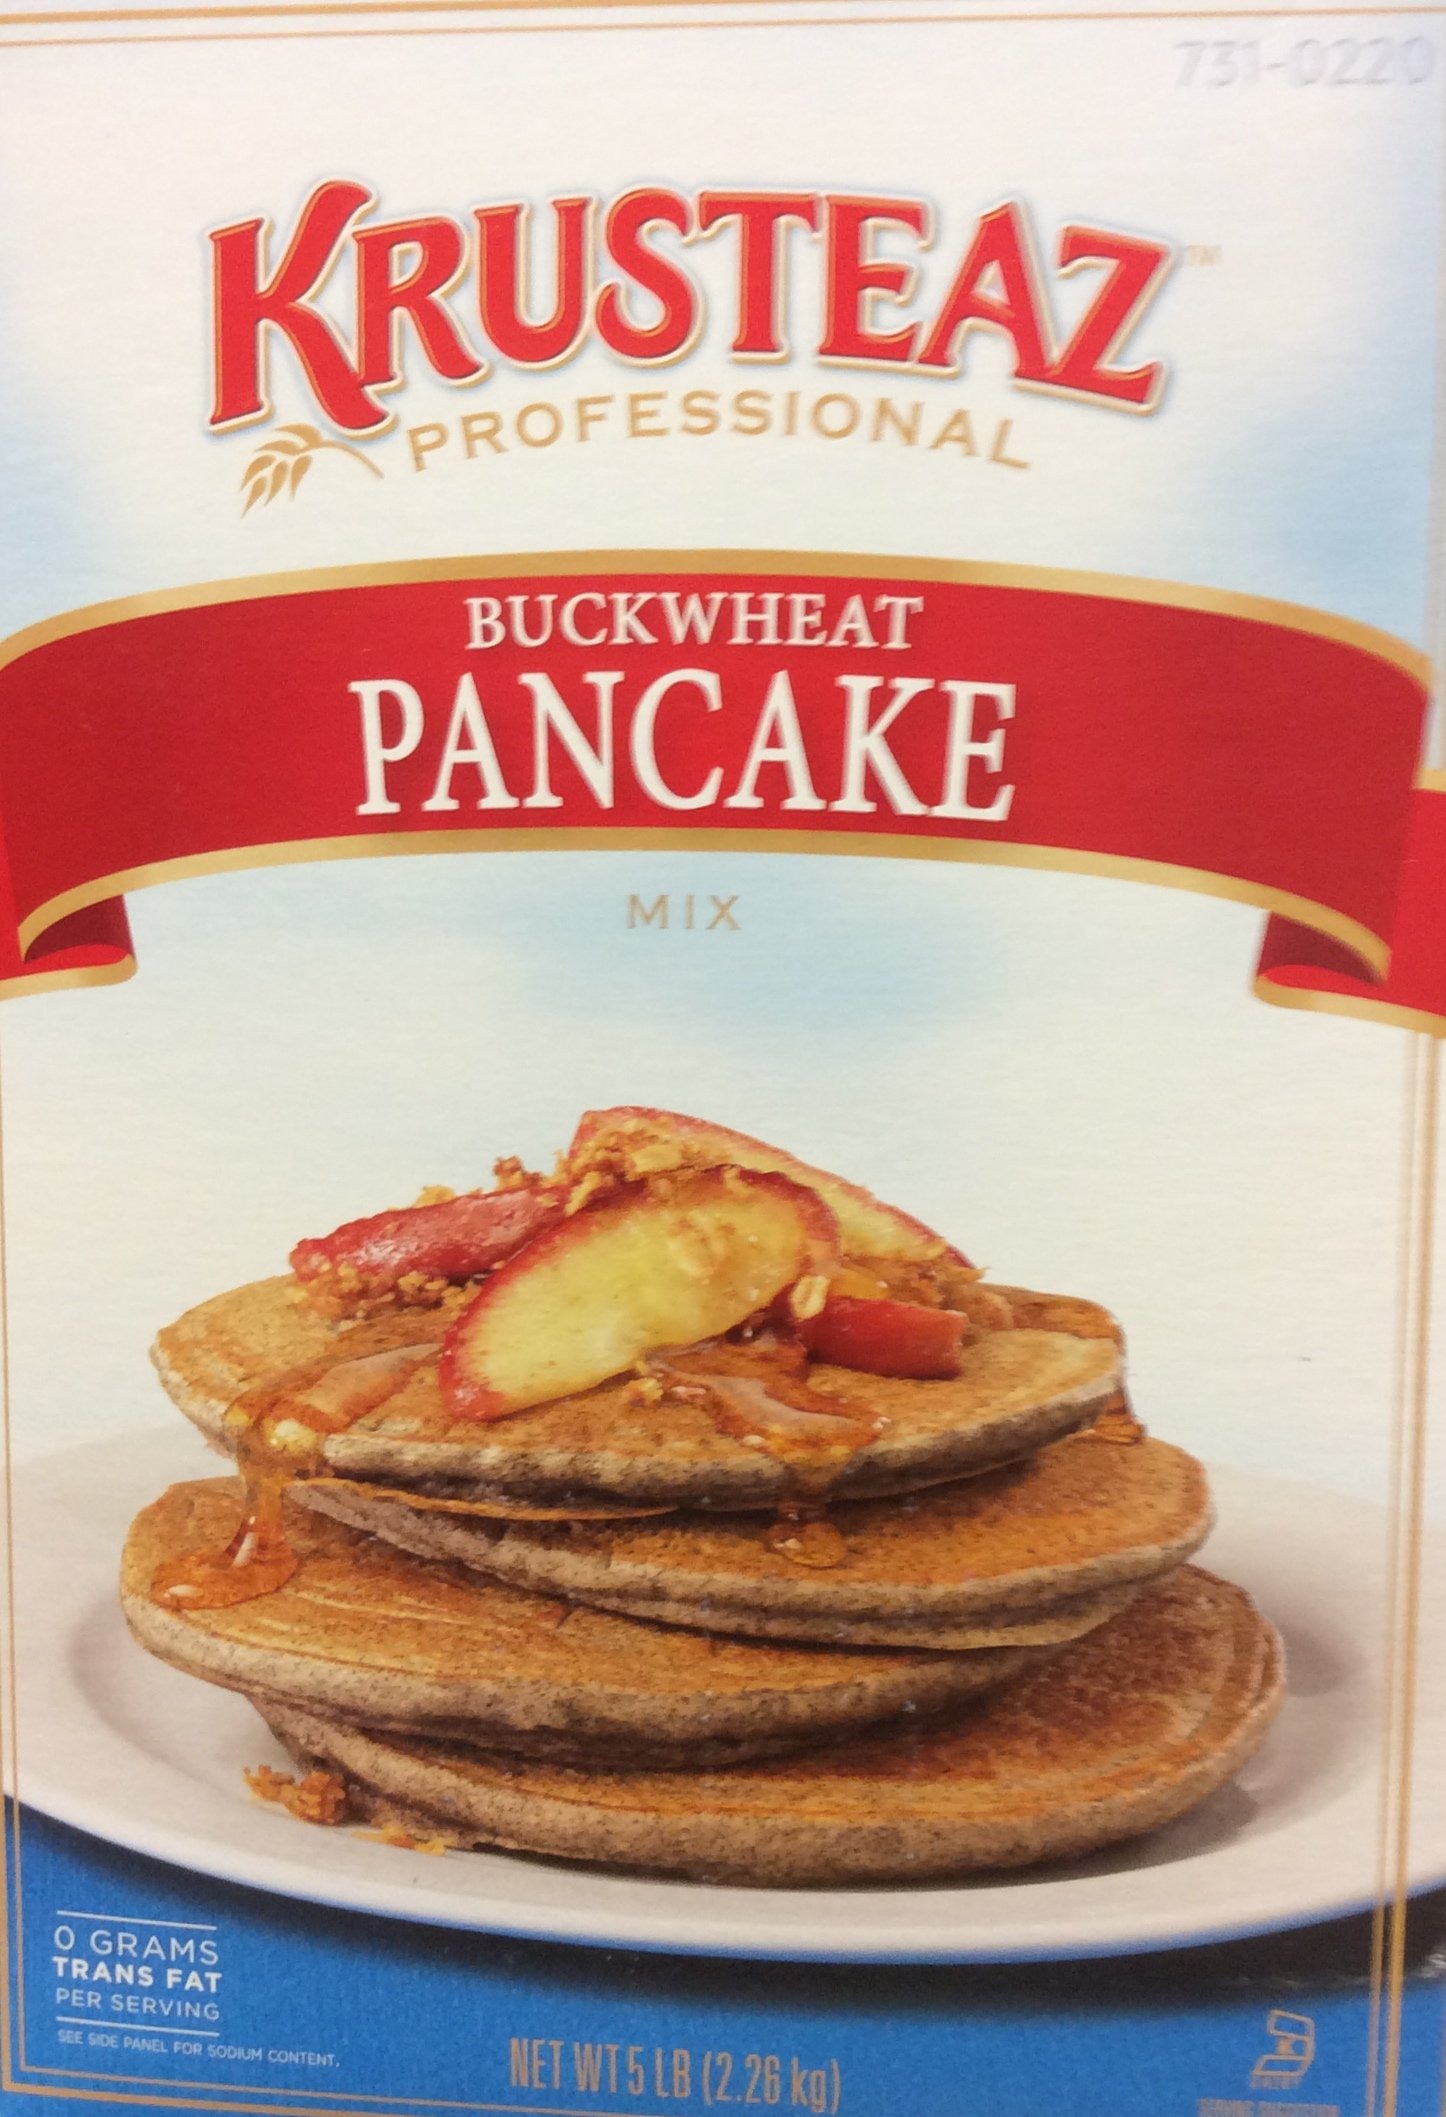
Item Name: Krusteaz BUCKWHEAT PANCAKE Mix 5lbs. (3-Pack) Restaurant Quality
Value: 240.0
Unit: Fl Oz

Price: 43.92